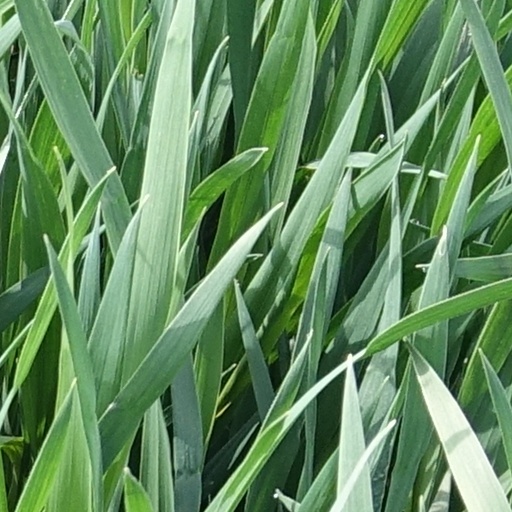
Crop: wheat